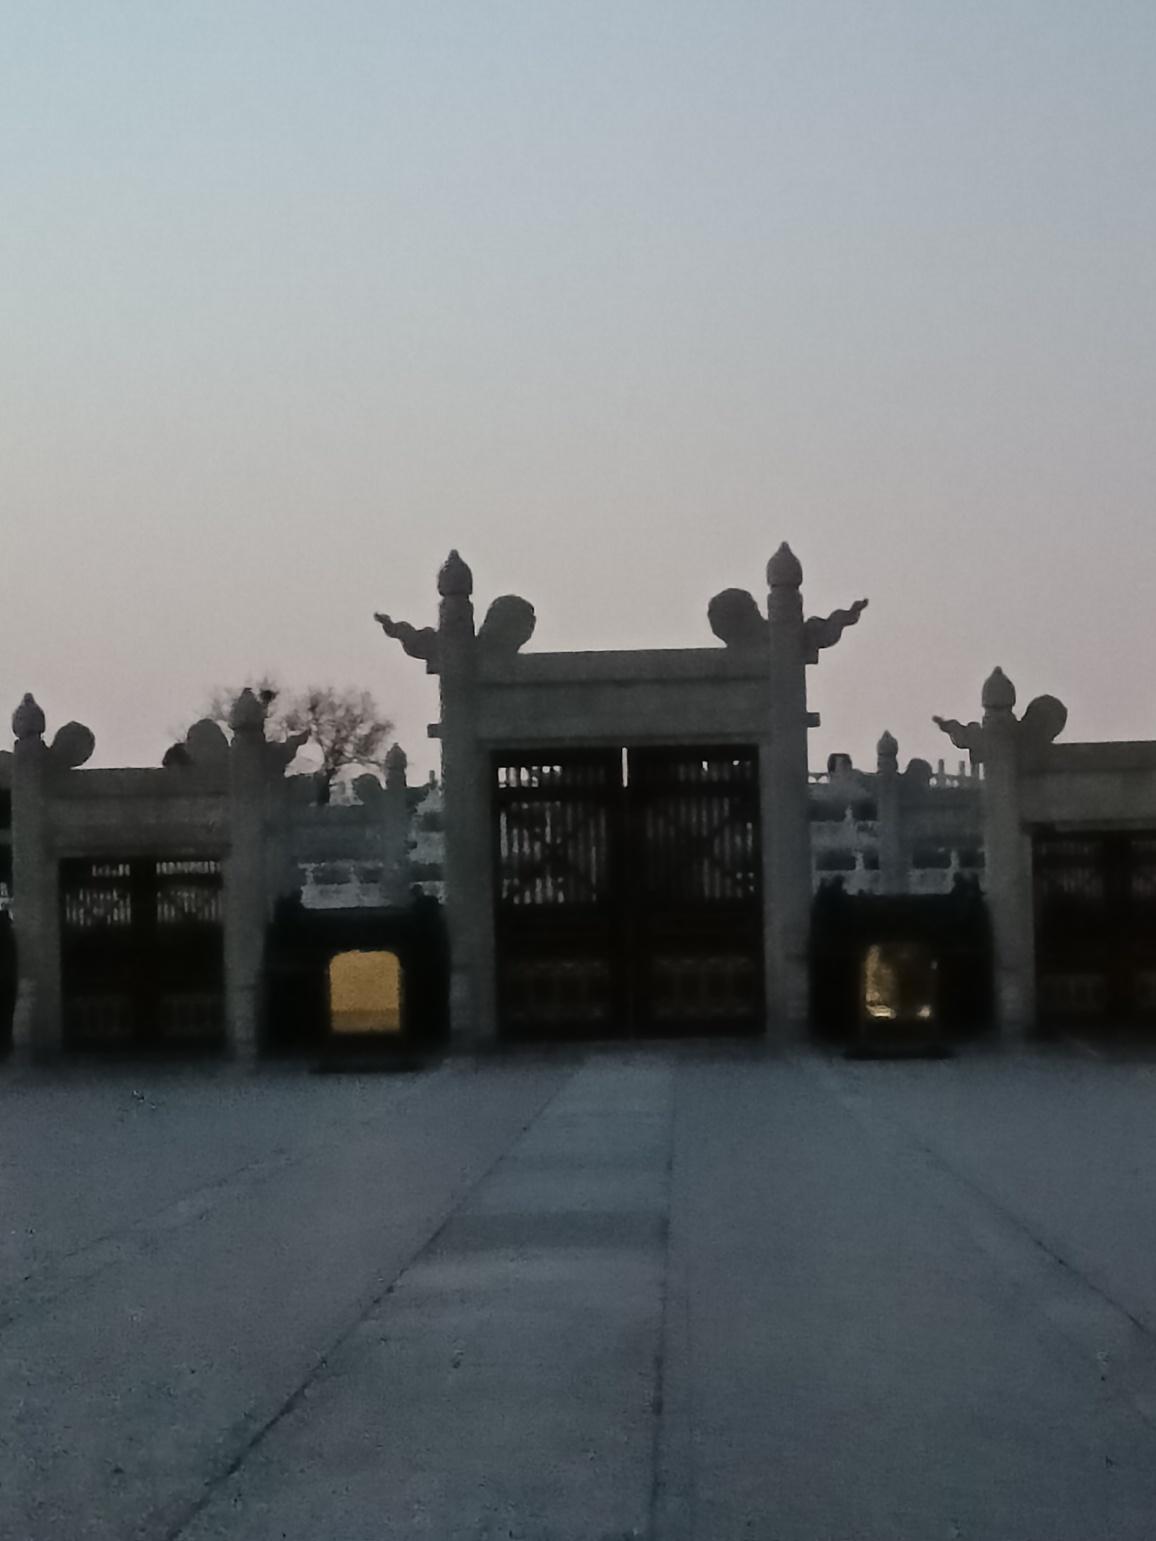
地标名称：昭亨门
所在城市：北京市·东城区